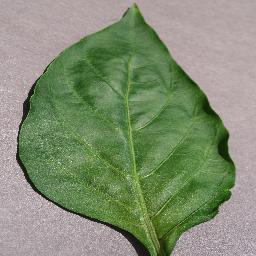
Label: Pepper,_bell___healthy